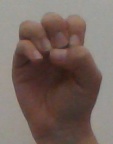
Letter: ha